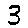
Label: 3